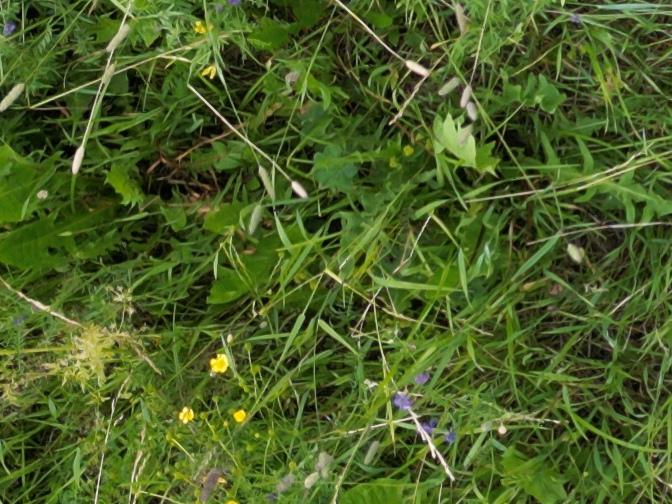
Flowers visible:  daisy flowers